Anthony Montague Browne

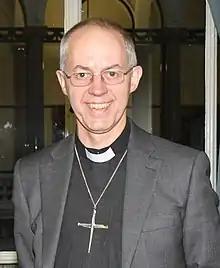
Justin Welby, Former Archbishop of Canterbury

Montague Browne married twice. His first marriage, in 1950 (dissolved 1970), took place in Cheltenham and was to Noel "Nonie" Arnold-Wallinger. He had one daughter from his first marriage. He married secondly, towards the end of 1970 in Wandsworth, Shelagh Macklin (née Mulligan), the former wife of racing driver Lance Macklin.